Argelouse

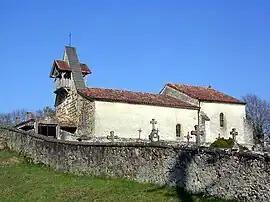
The church of Argelouse

Argelouse is a commune of the Landes department in Nouvelle-Aquitaine in southwestern France. Made famous by being a locality in the 1927 novel "Thérèse Desqueyroux" by François Mauriac.